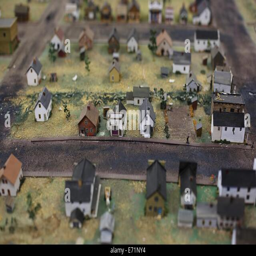
a small scale reproduction of the town